Custom Denning

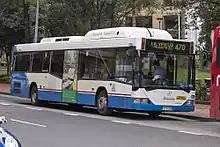
One of STA's Mercedes O405 Custom Citaro vehicles.

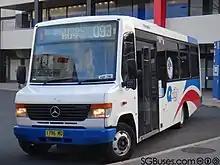
A CB20 bodied Mercedes-Benz Vario operated by Qcity Transit

In 1935, Stanley Hillsdon founded Cycle Components Manufacturing Company (CCMC) in Guildford, having been involved in manufacture of bicycles since 1911. In 1946 the company won the contract to manufacture reversible seats for Sydney's tram system.